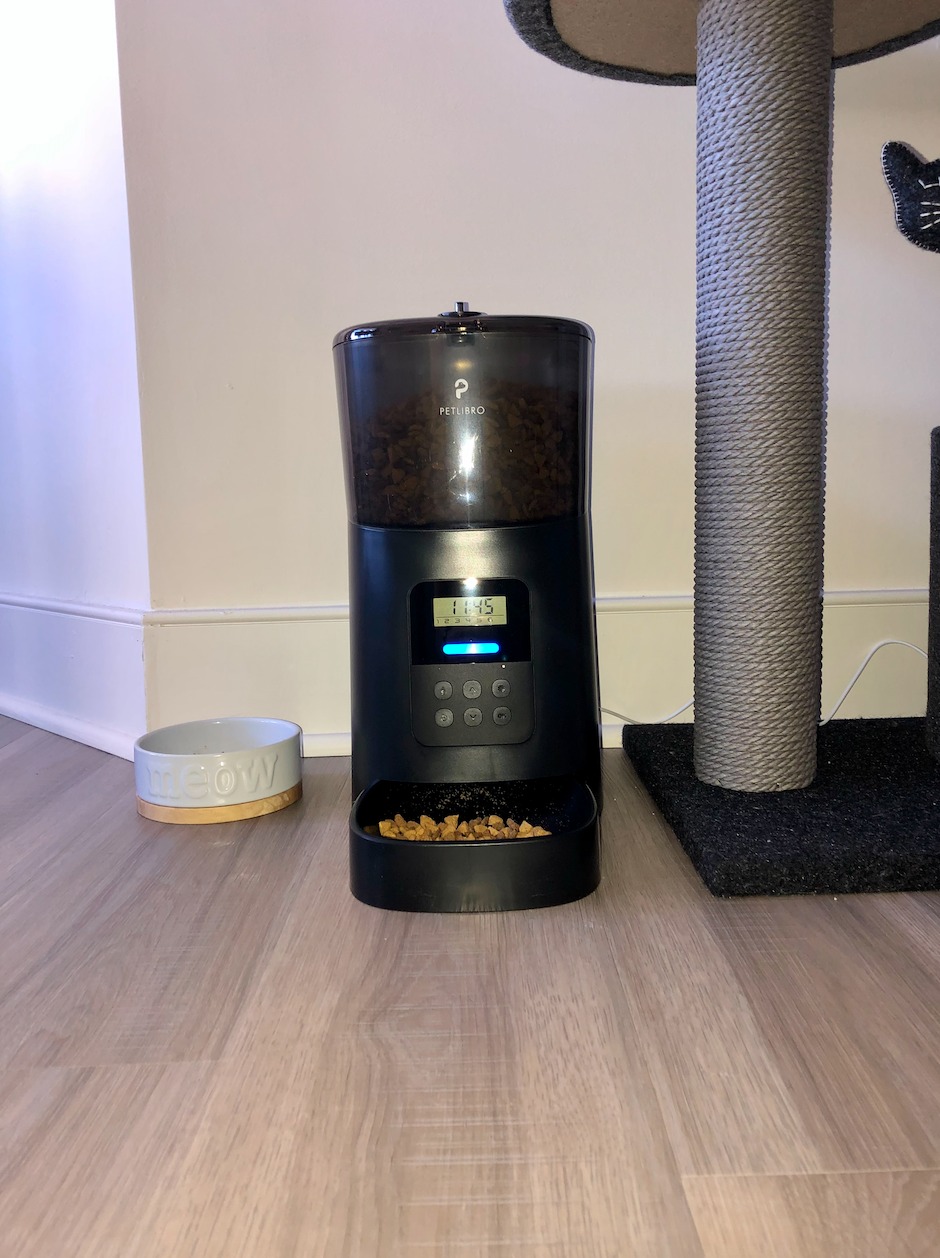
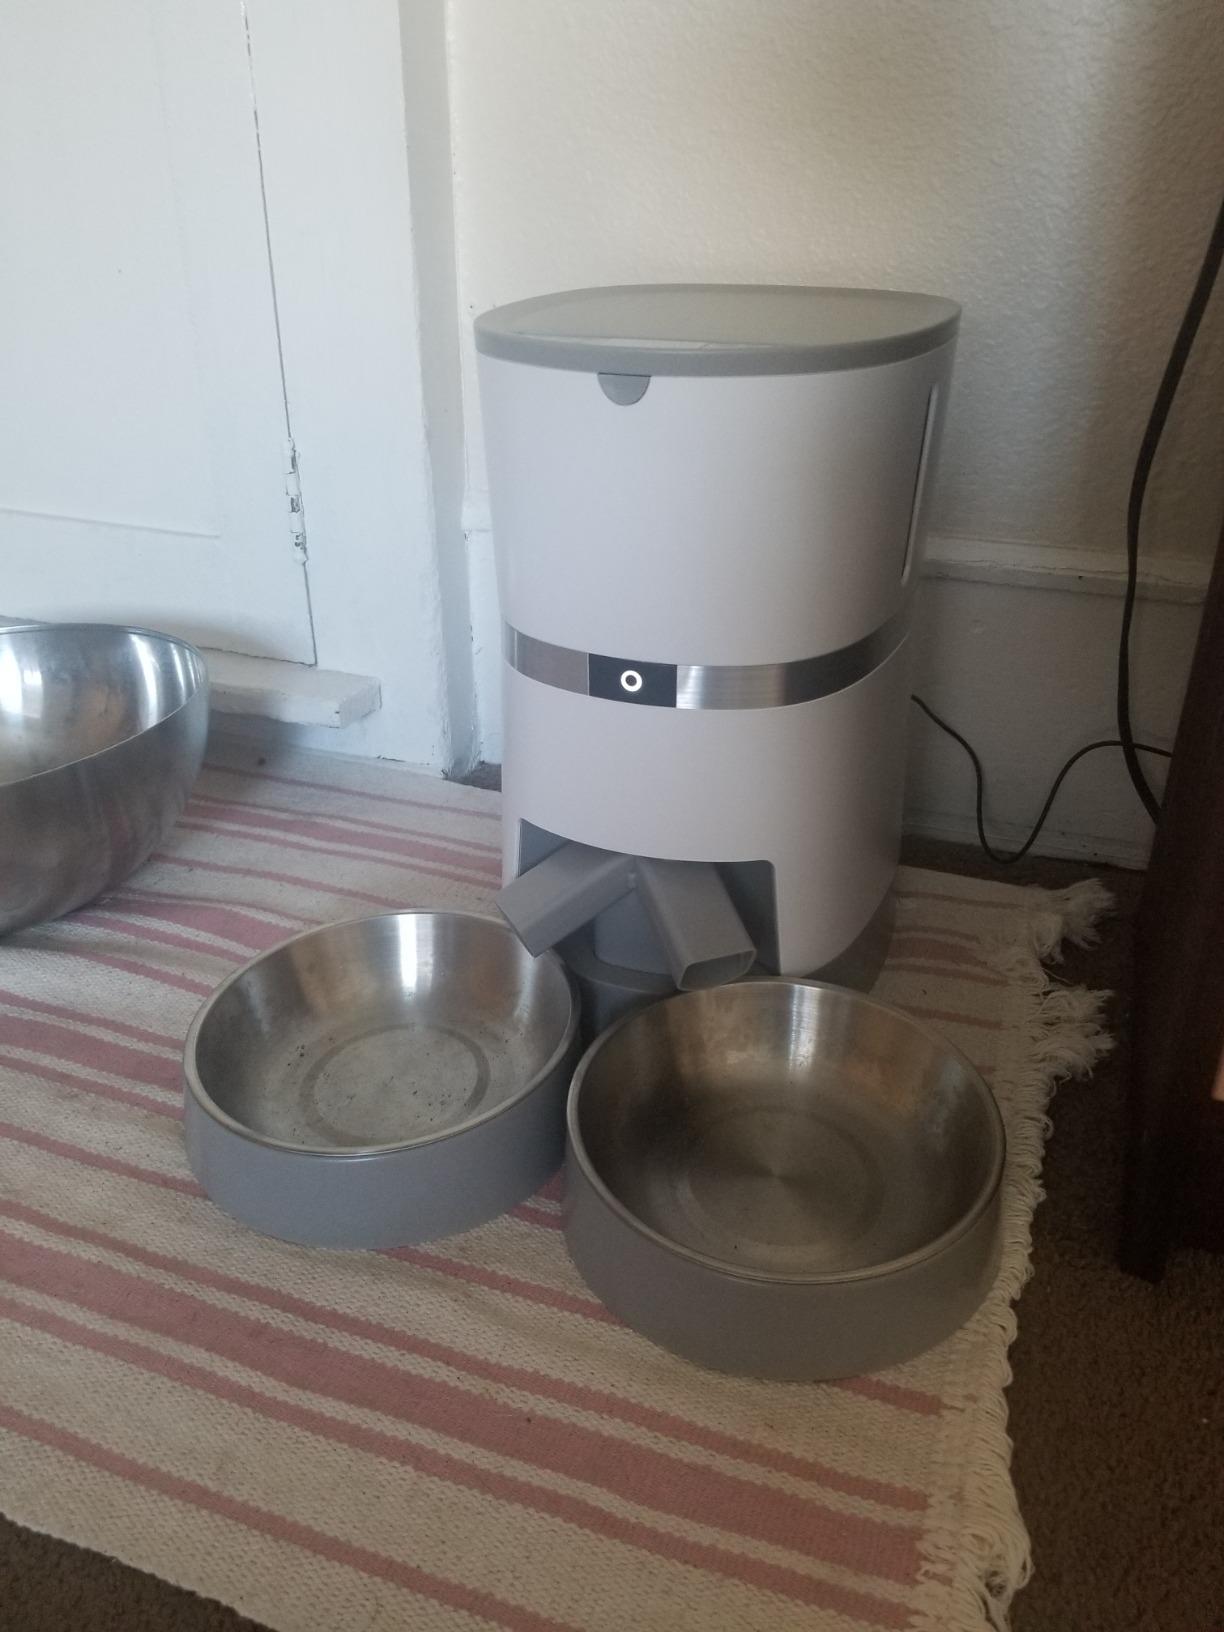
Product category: items_feeder
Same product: no